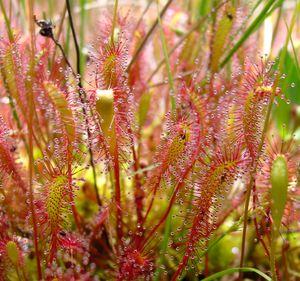
La réserve naturelle nationale du Marais de Lavours est une réserve naturelle nationale située en région Auvergne-Rhône-Alpes. Classée en 1984, elle occupe une surface de 473 hectares et protège un ensemble de marais en bordure du Rhône.
Drosera anglica est une espèce de plantes carnivores du genre Drosera et de la famille des Droseraceae
La flore du massif des Vosges se répartit entre un étage collinéen, un étage montagnard et un étage subalpin. L'étage collinéen s'étend jusqu'à 500 mètres d'altitude environ. Entre 500 et 1 000 mètres se situe l'étage montagnard, puis au-delà, l'étage subalpin dont le point culminant est le Grand Ballon, à 1 424 mètres. Les différentes conditions environnementales sont à l'origine d'une végétation variée. Du fait de l'orientation nord-sud de la zone montagneuse, il existe un contraste marqué entre l'est et l'ouest, les vents d'ouest apportant les précipitations qui tombent en abondance sur le versant lorrain et les sommets, alors que le versant alsacien est plus sec.